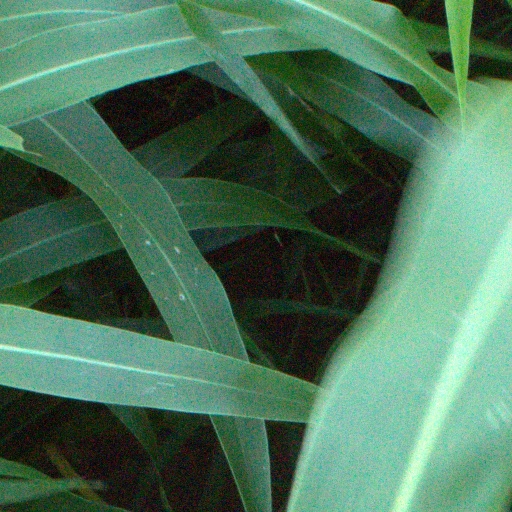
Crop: sorghum